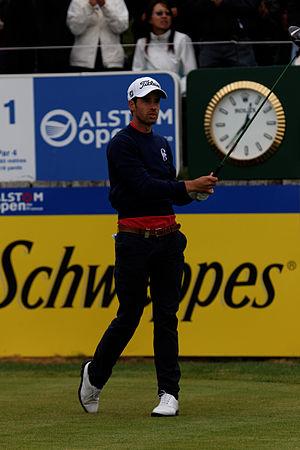
Victor Riu lors du quatrième tour de l'Open de France 2014 - Golf National - Saint-Quentin-en-Yvelines (78) - départ du trou n° 1